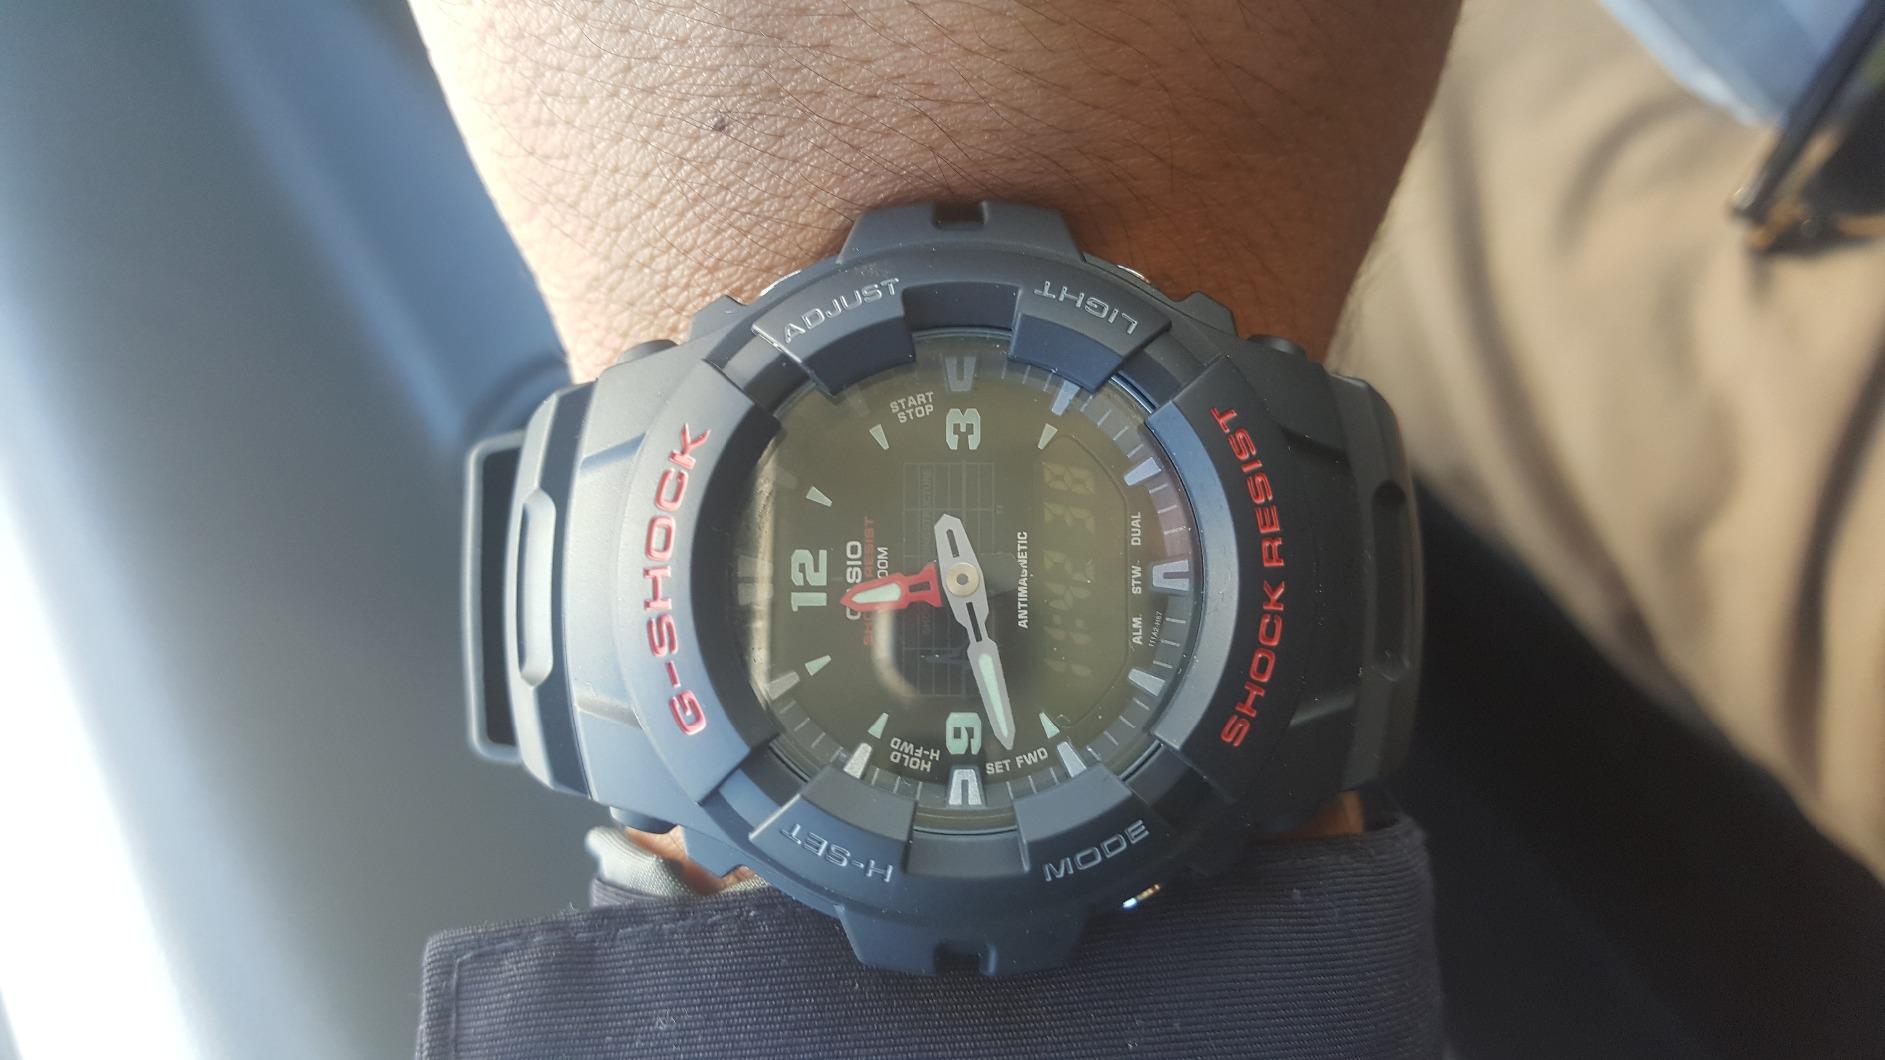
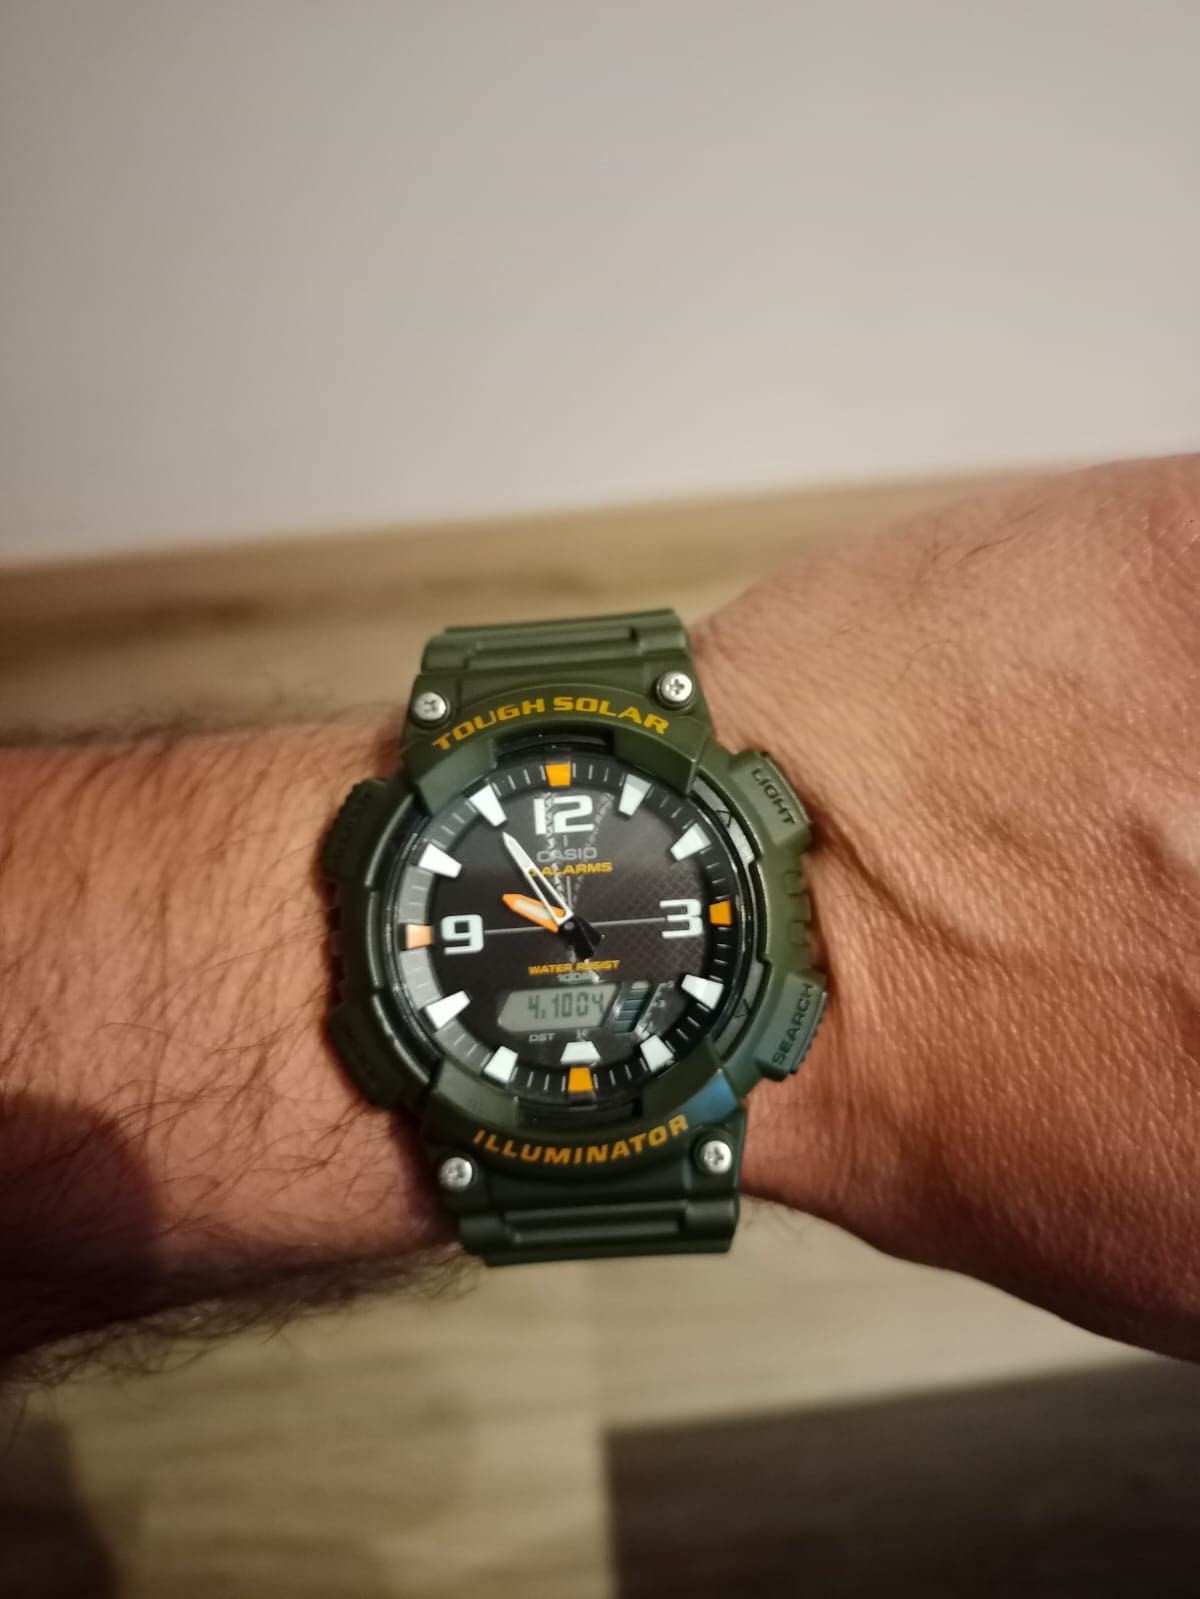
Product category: accessories_watch
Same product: no